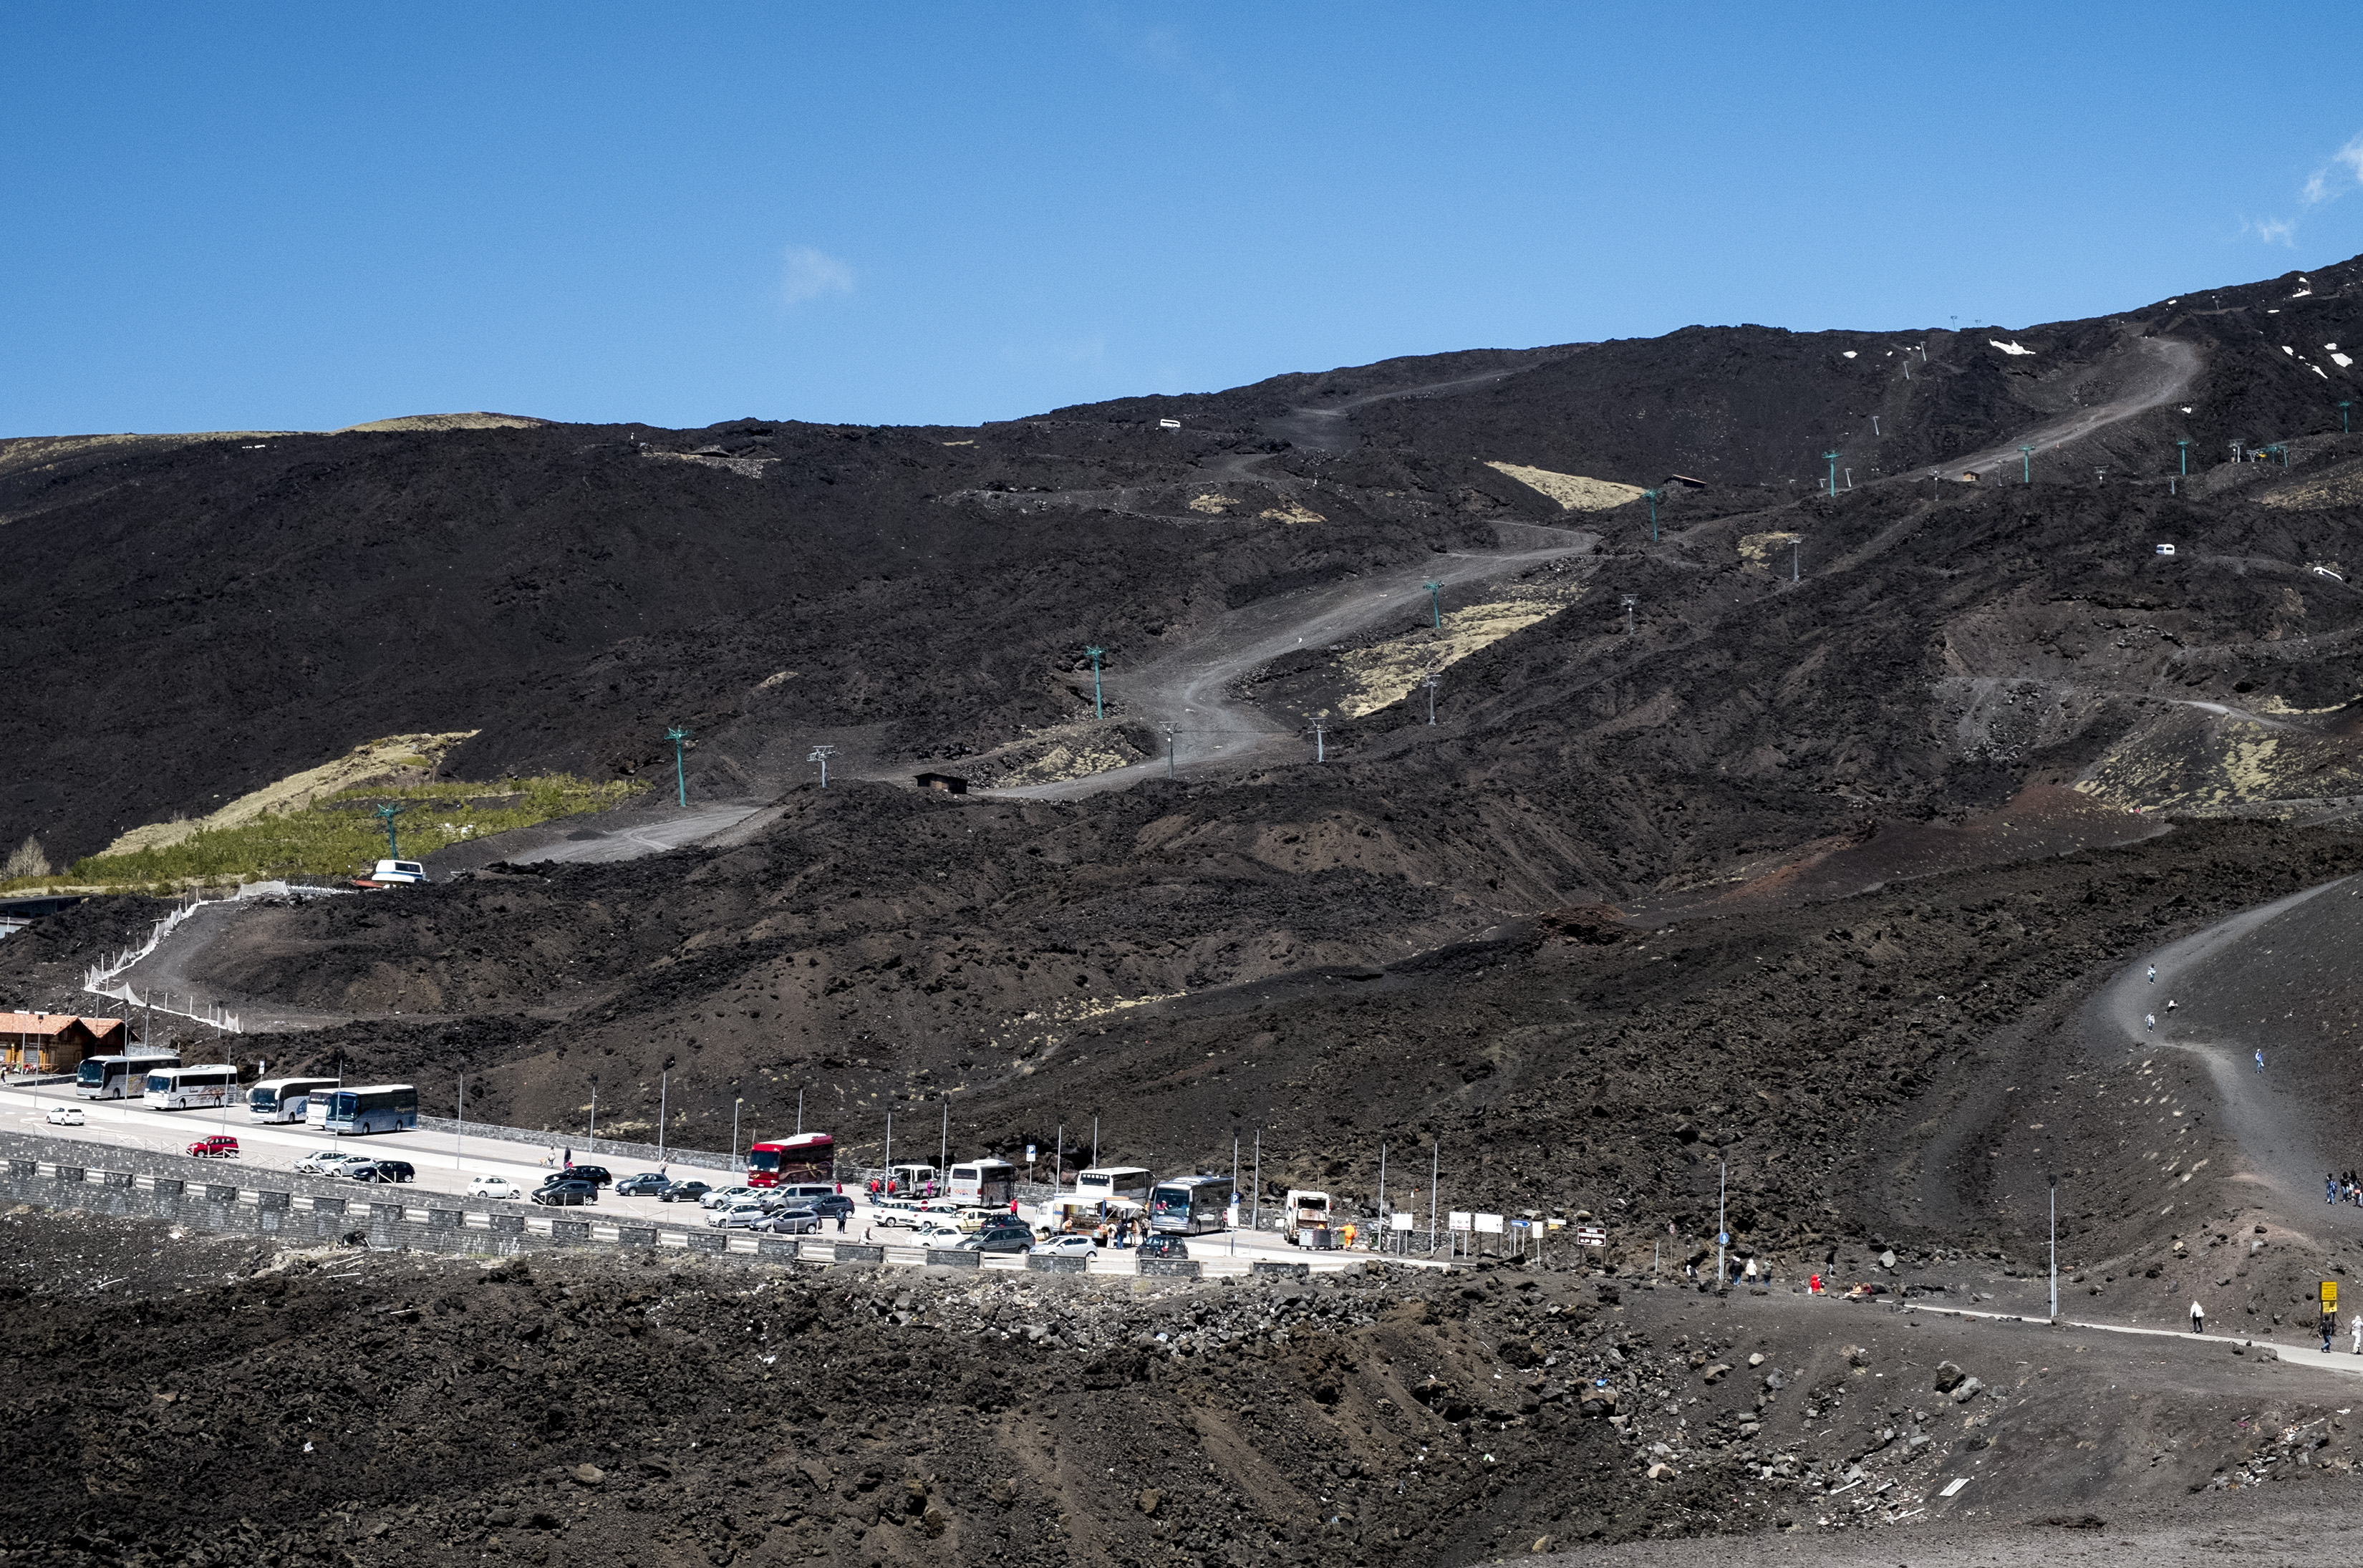
sea, coast, mountain, italy, geology, fuji, sicily, etna, fujix, fujixe1, e1, aerial photography, geological phenomenon